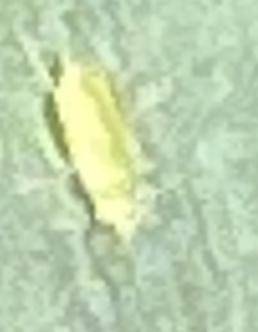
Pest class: cereal_grass_aphid